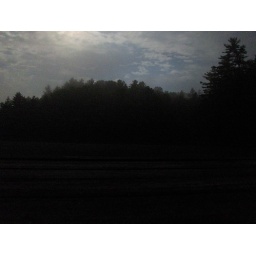
the night sky over a mountain lake